Georgiy Jacobson

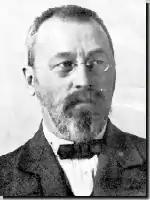
Pioneering Russian entomologist

Georgiy Georgiyevich Jacobson also known as Jakobson (1871 – 23 November 1926) was a pioneering Russian entomologist, known especially for his 900-page book on beetles.